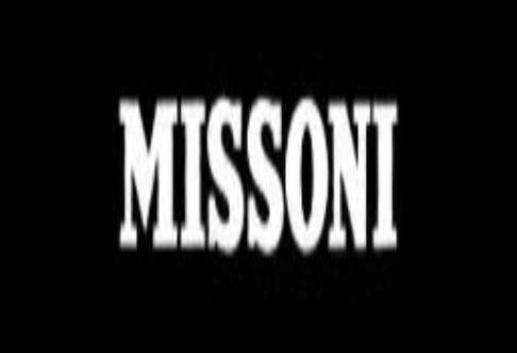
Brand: missoni
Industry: Clothes